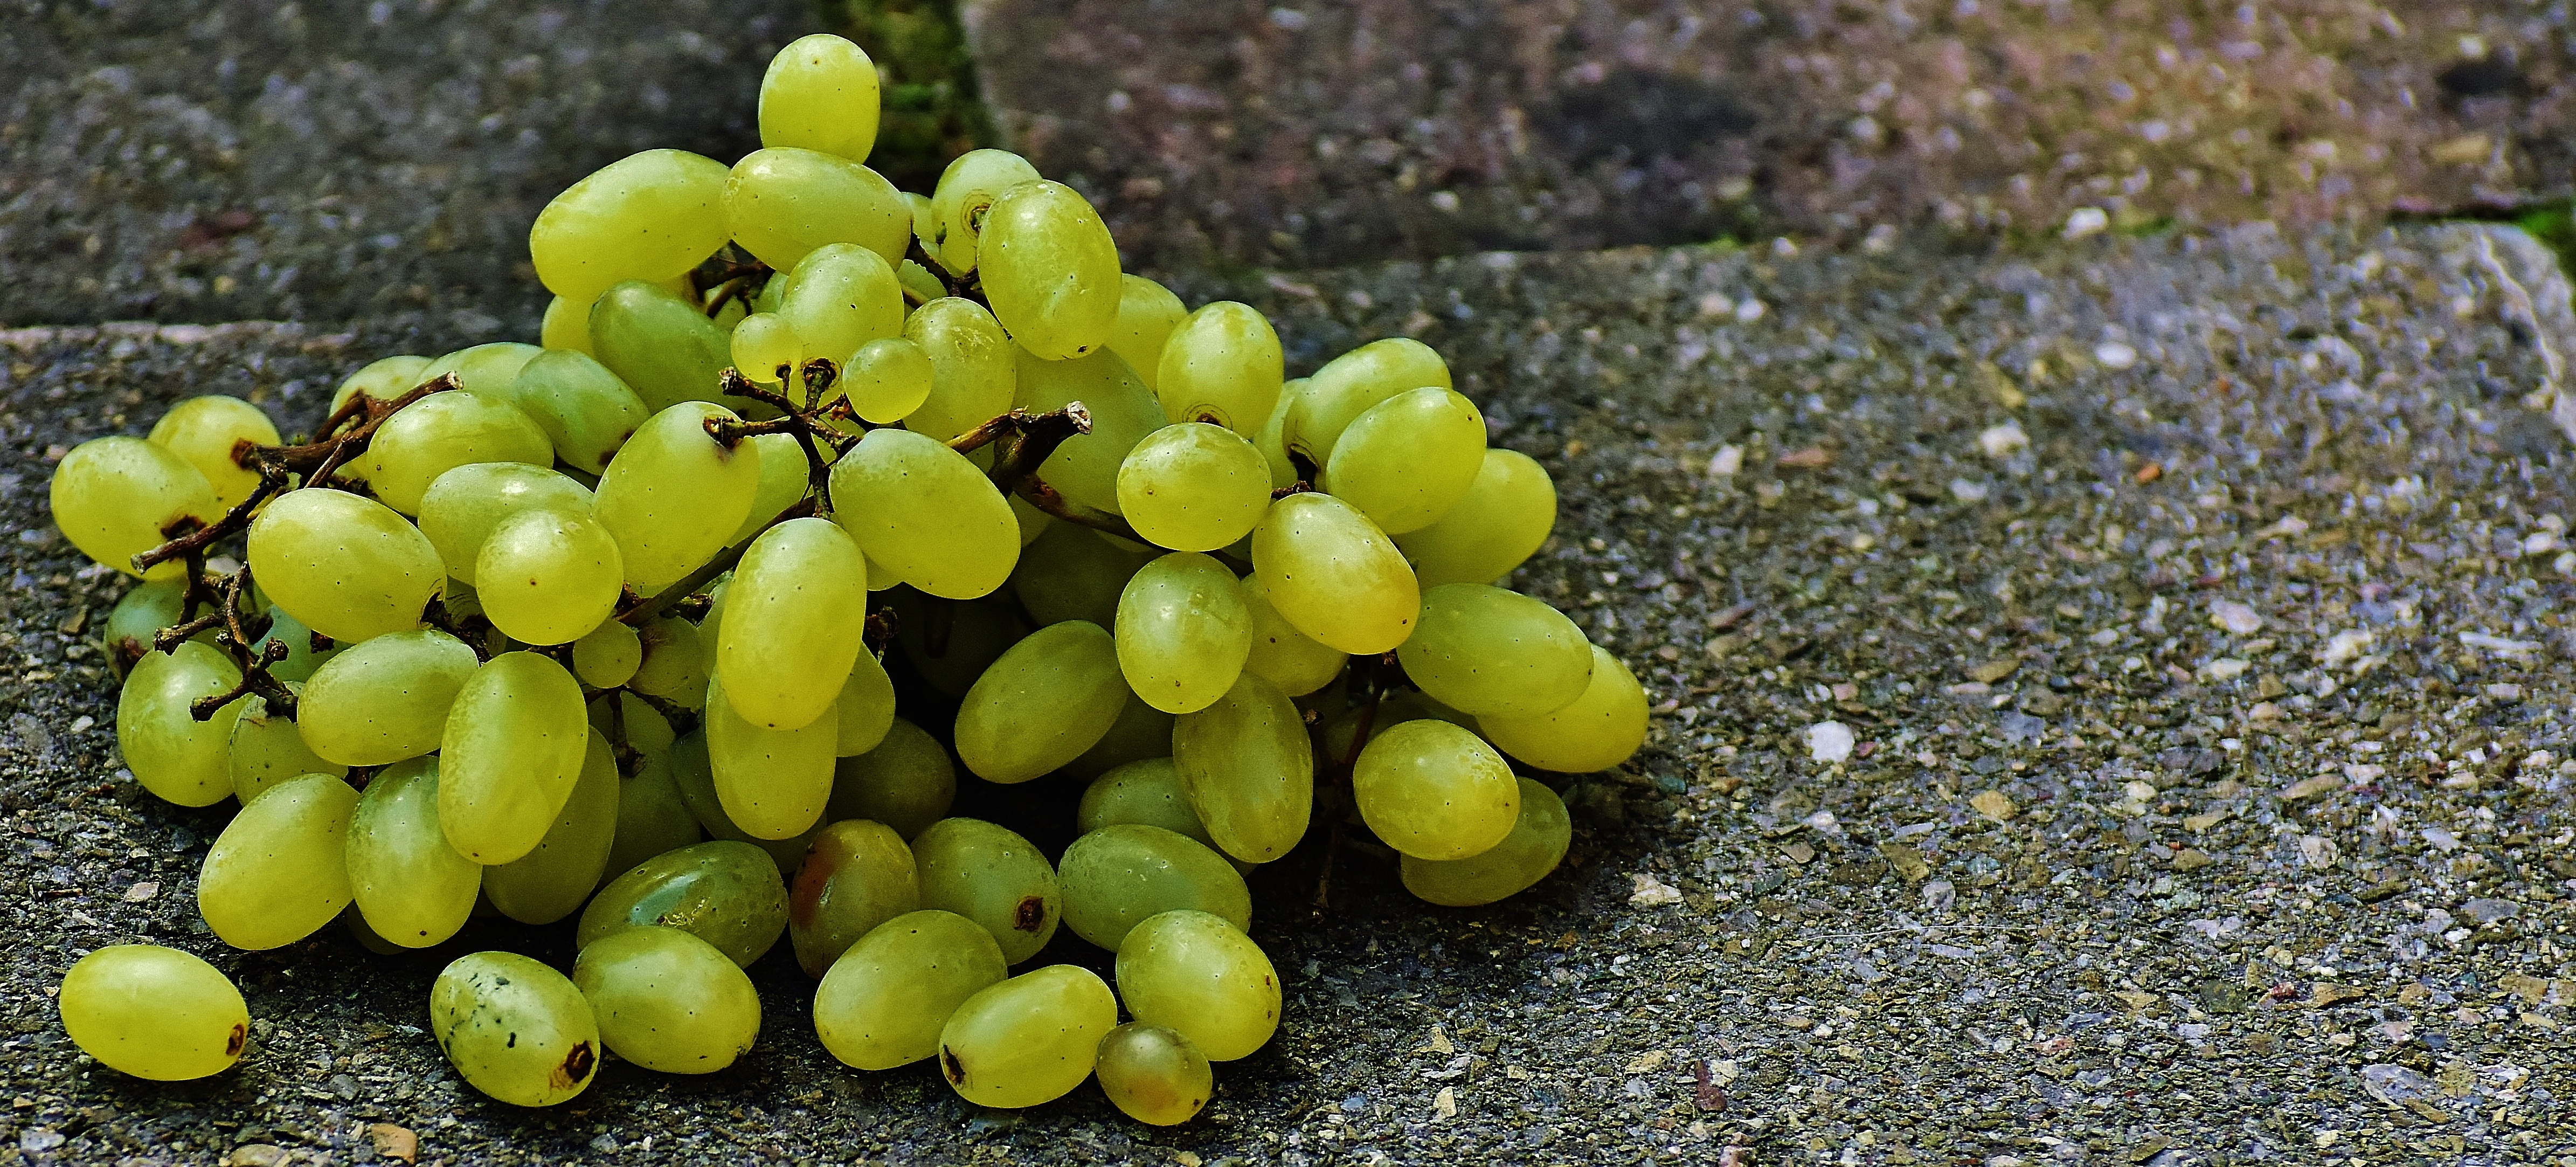
plant, fruit, leaf, flower, ripe, food, green, produce, crop, botany, yellow, agriculture, healthy, eat, flora, shrub, grapes, macro photography, flowering plant, land plant